1952 Tour de France

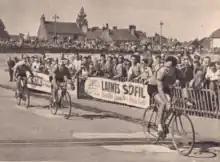
Rik Van Steenbergen, winning the first stage. He would hold the yellow jersey for two days

In the fourth stage, Jean Robic, the winner of the 1947 Tour de France was in a group with his teammate Raphaël Géminiani, and Robic let Géminiani do all the work. After the stage, Robic told reporters that he had been smart, because he had saved energy and was in a better position to win the Tour. Géminiani then became angry and held Robic's head in a hotel room sink. It was the last year that Robic rode on the national team. At that moment, Nello Lauredi was the leader in the race.